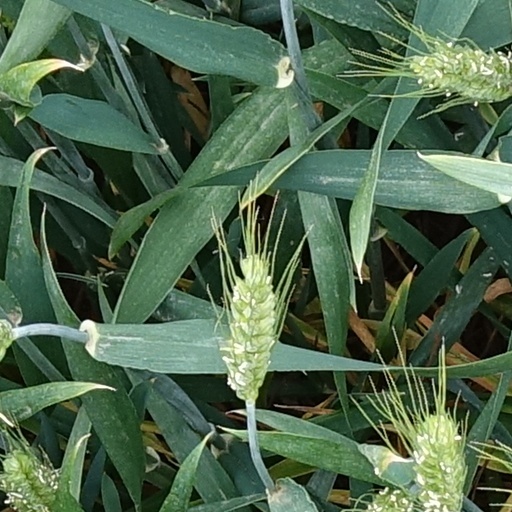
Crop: wheat